Phil Knight

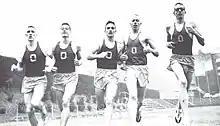
Knight (second from right) running track in 1958

Phil Hampson Knight was born on February 24, 1938, in Portland, Oregon, to Bill Knight, a lawyer turned newspaper publisher, and his wife, Lota Cloy (née Hatfield) Knight. He grew up in the Portland neighborhood of Eastmoreland, and attended Cleveland High School. According to one source, "When his father refused to give him a summer job at his newspaper [the now defunct "Oregon Journal"], believing that his son should find work on his own," Knight "went to the rival "Oregonian", where he worked the morning shift tabulating sports scores and every morning ran home the full ."